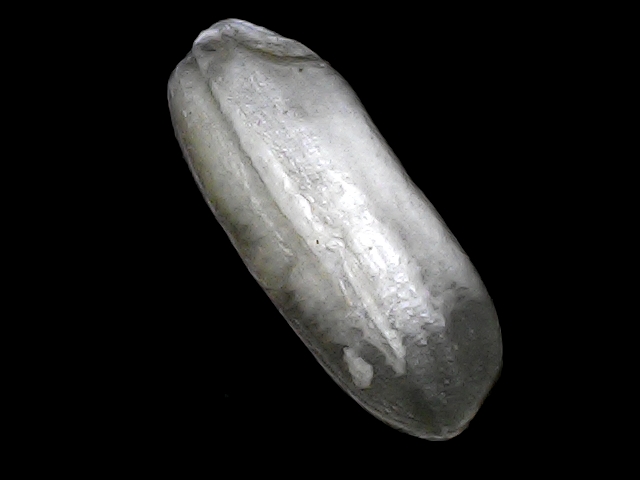
Rice variety: BRRI74